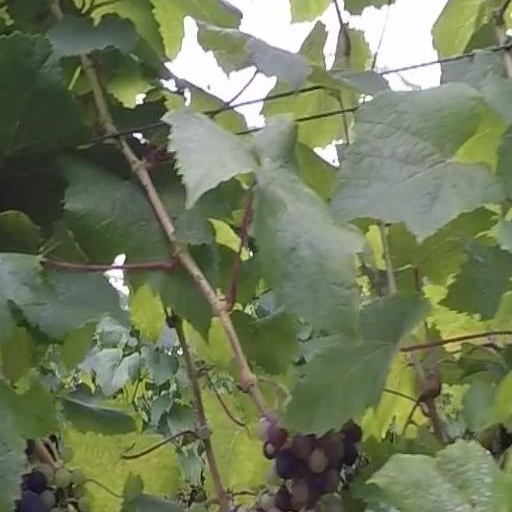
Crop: grape